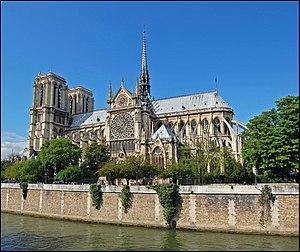
L’incendie de Notre-Dame de Paris est un incendie majeur survenu à la cathédrale Notre-Dame de Paris, les 15 et 16 avril 2019, pendant près de 15 heures.
La cathédrale Notre-Dame de Paris, communément appelée Notre-Dame, est l'un des monuments les plus emblématiques de Paris et de la France. Elle est située sur l'île de la Cité et est un lieu de culte catholique, siège de l'archidiocèse de Paris, dédiée à la Vierge Marie.
Le Moyen Âge dit « classique » ou « central », qui s'étend aux XIᵉ, XIIᵉ et XIIIᵉ siècles, est la période comprise entre le « Haut Moyen Âge » et le « Bas Moyen Âge ».